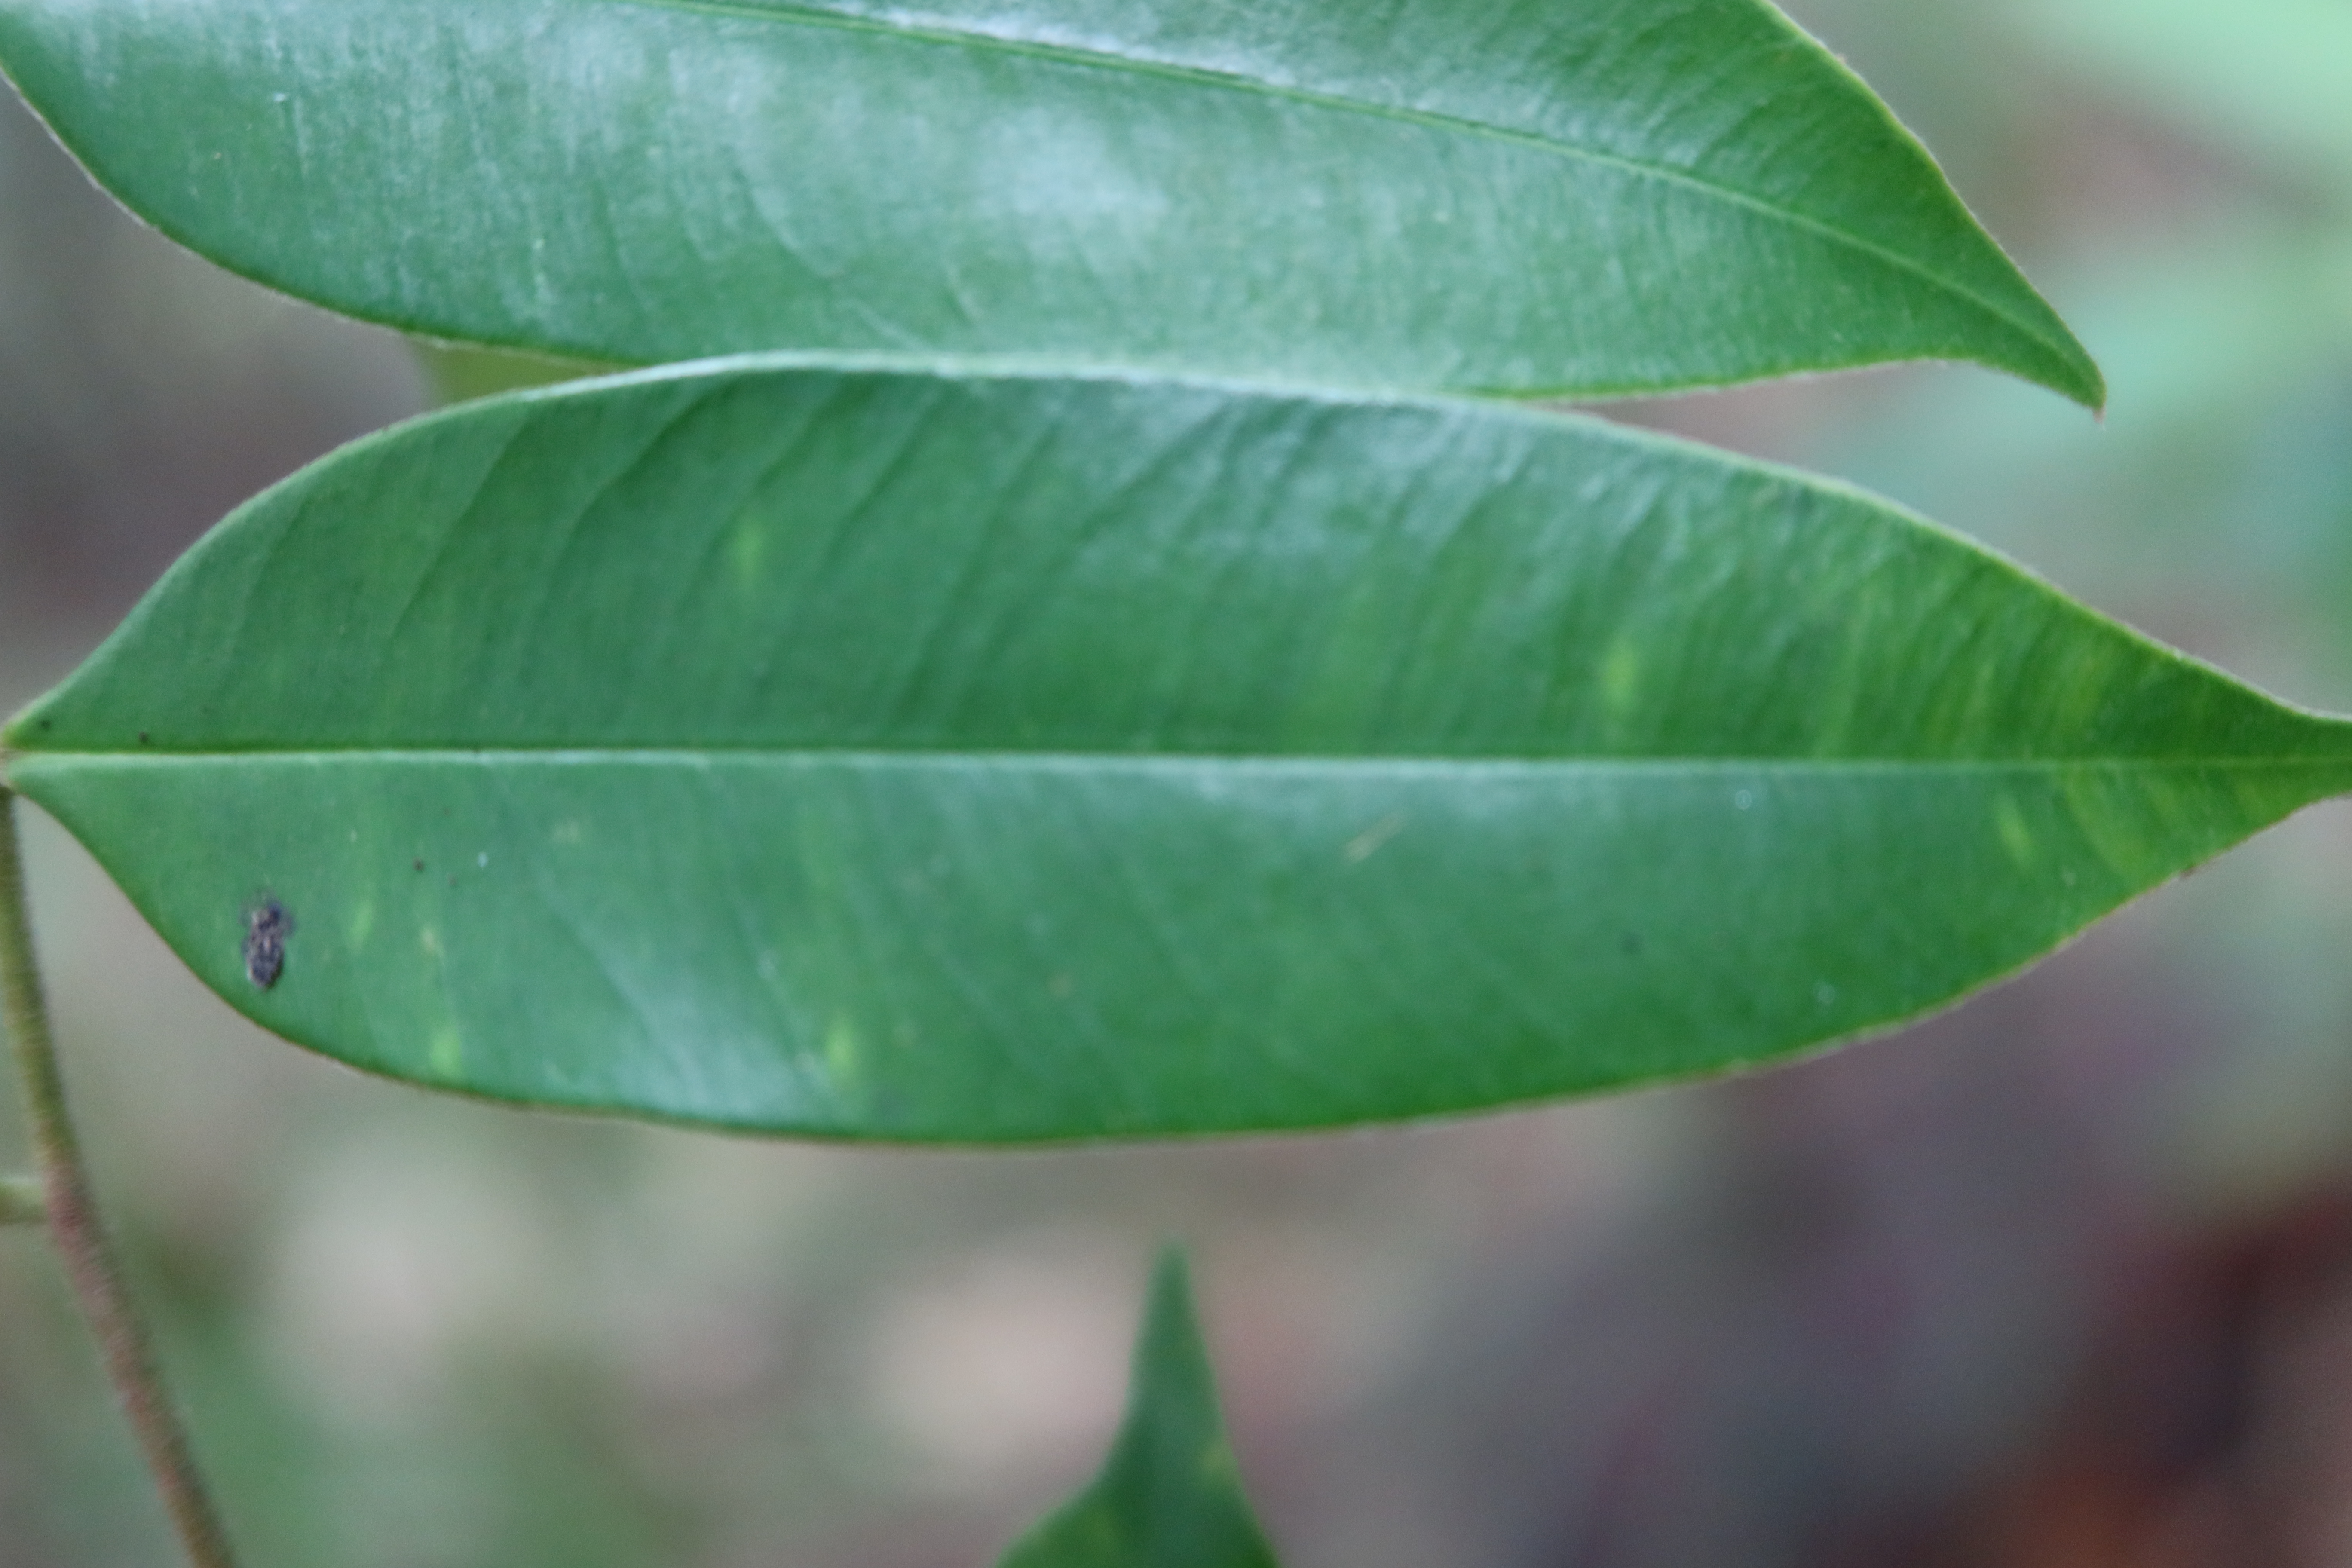
Label: Healthy